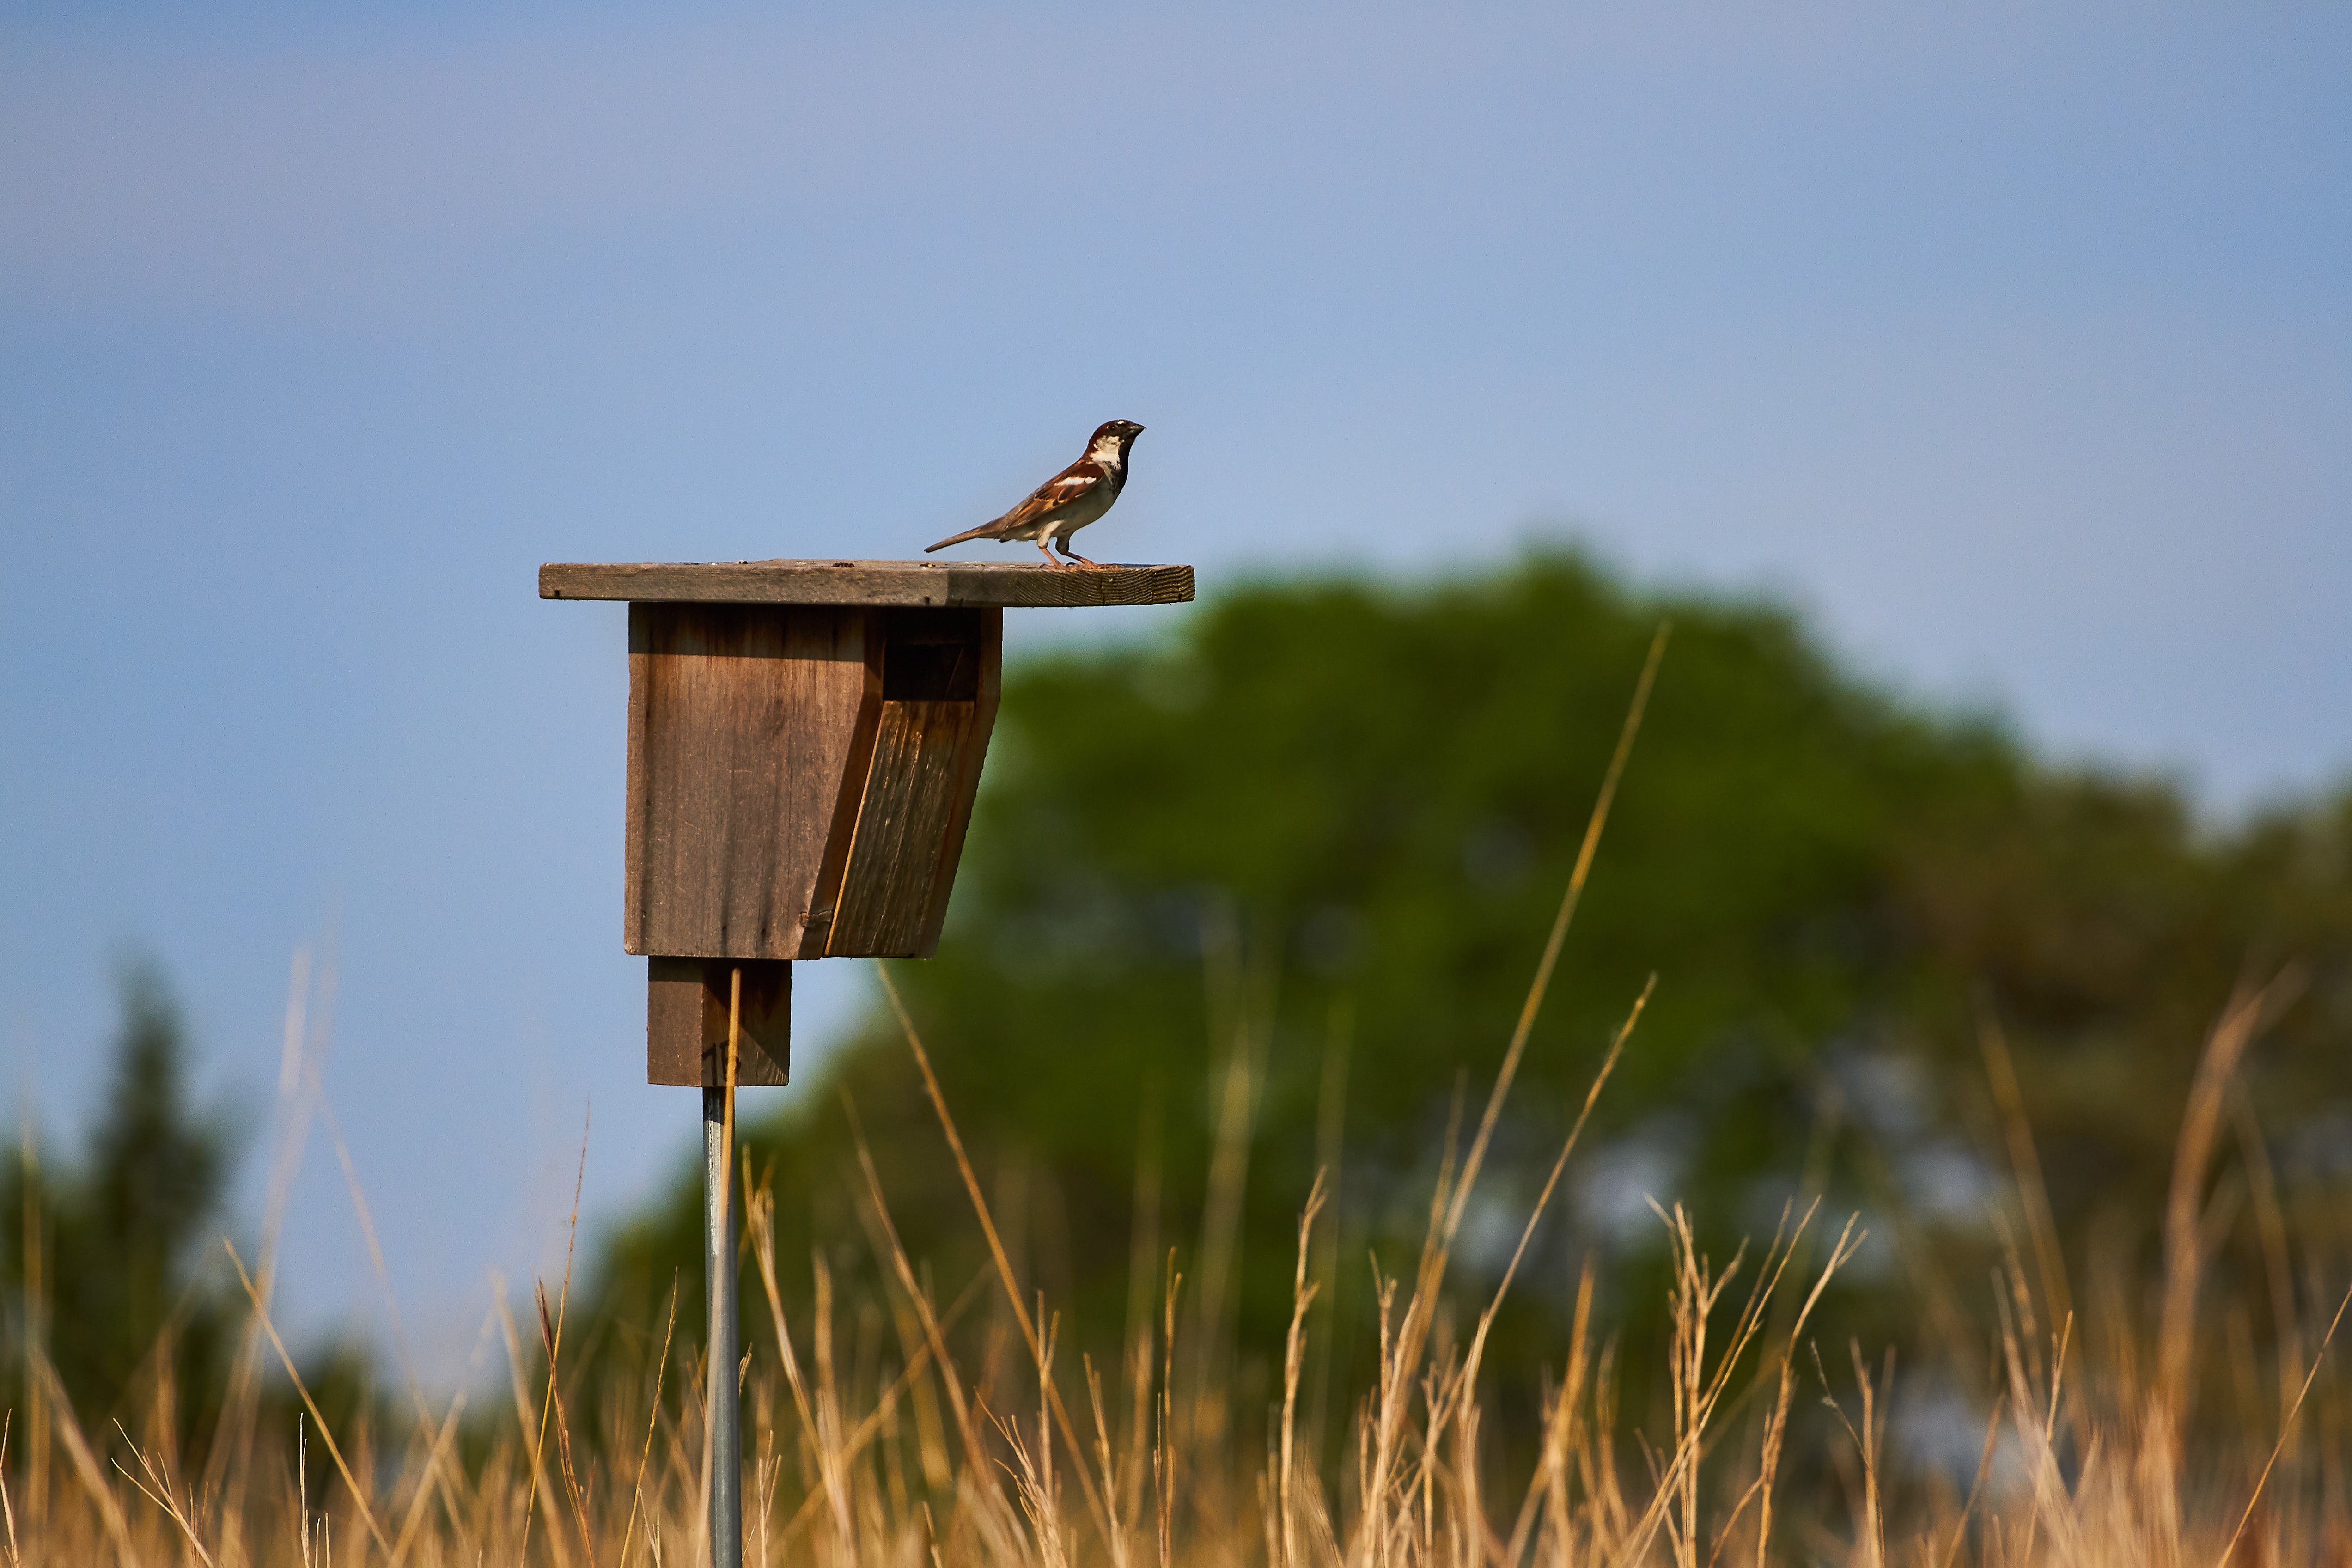
nature, grass, bird, prairie, morning, wildlife, fauna, grass family, perching bird